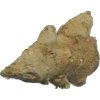
Label: ginger